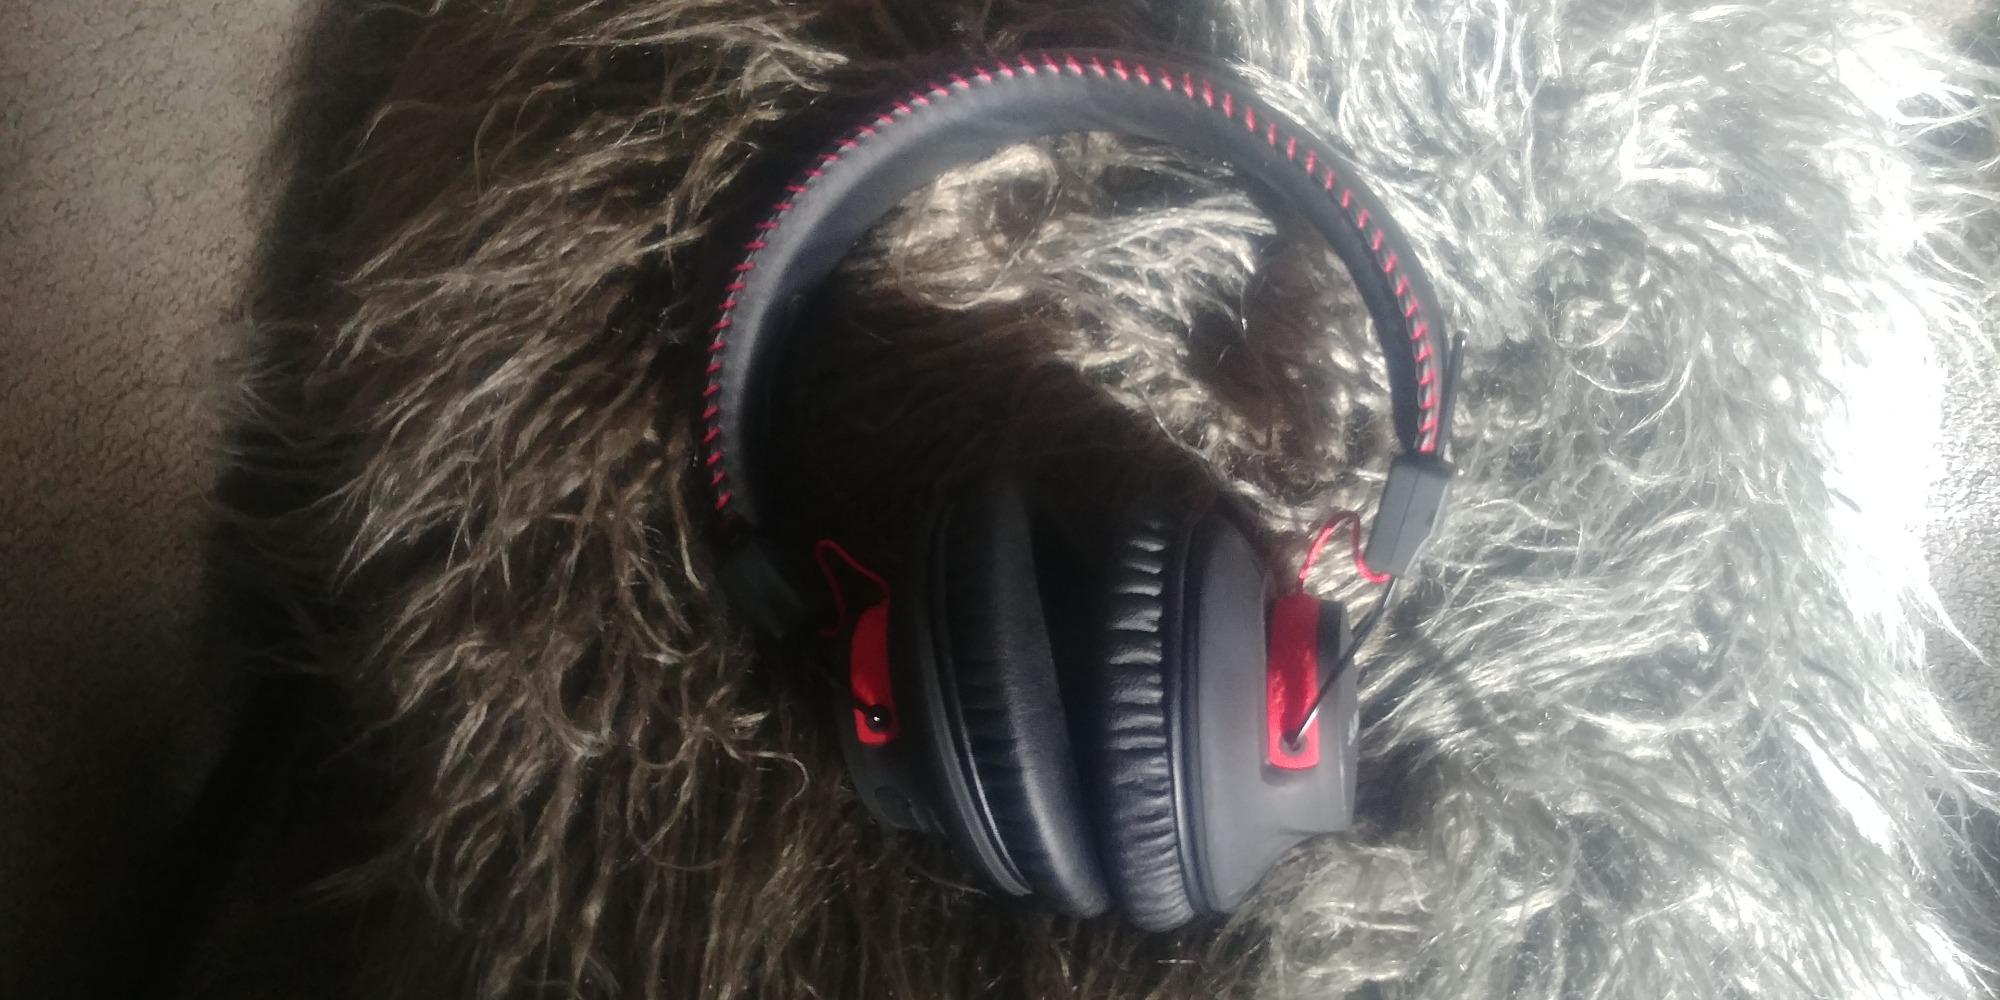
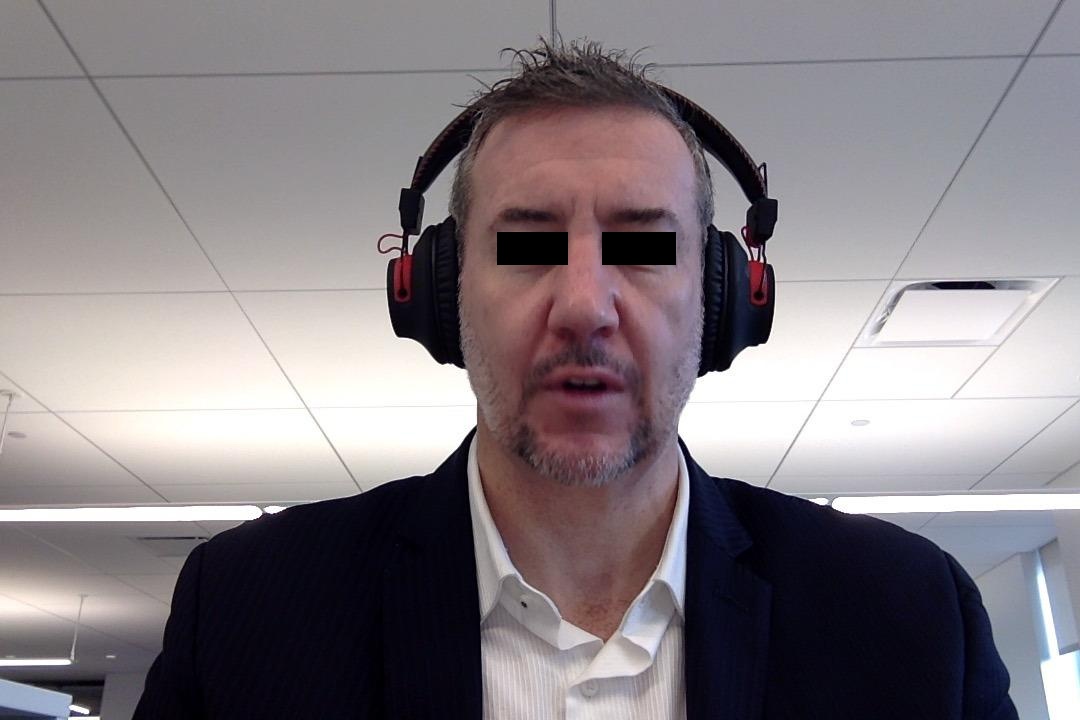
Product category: headphones
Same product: yes